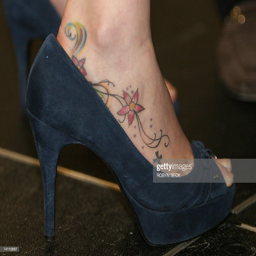
tattoo designs are visible on the right foot of person as she attends a news conference to announce awards .